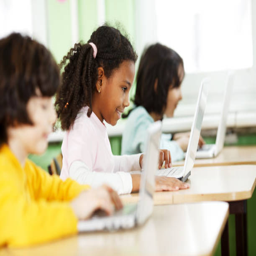
smiling pupils using laptops in the classroom